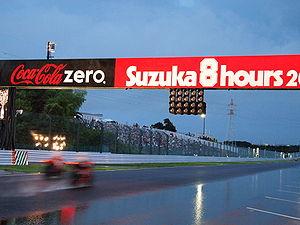
Les 8 Heures de Suzuka est une course d'endurance moto courue sur le circuit de Suzuka au Japon chaque année. Comme son nom l'indique, cette course dure huit heures de suite et les équipes sont composées de deux coureurs et d'un suppléant.